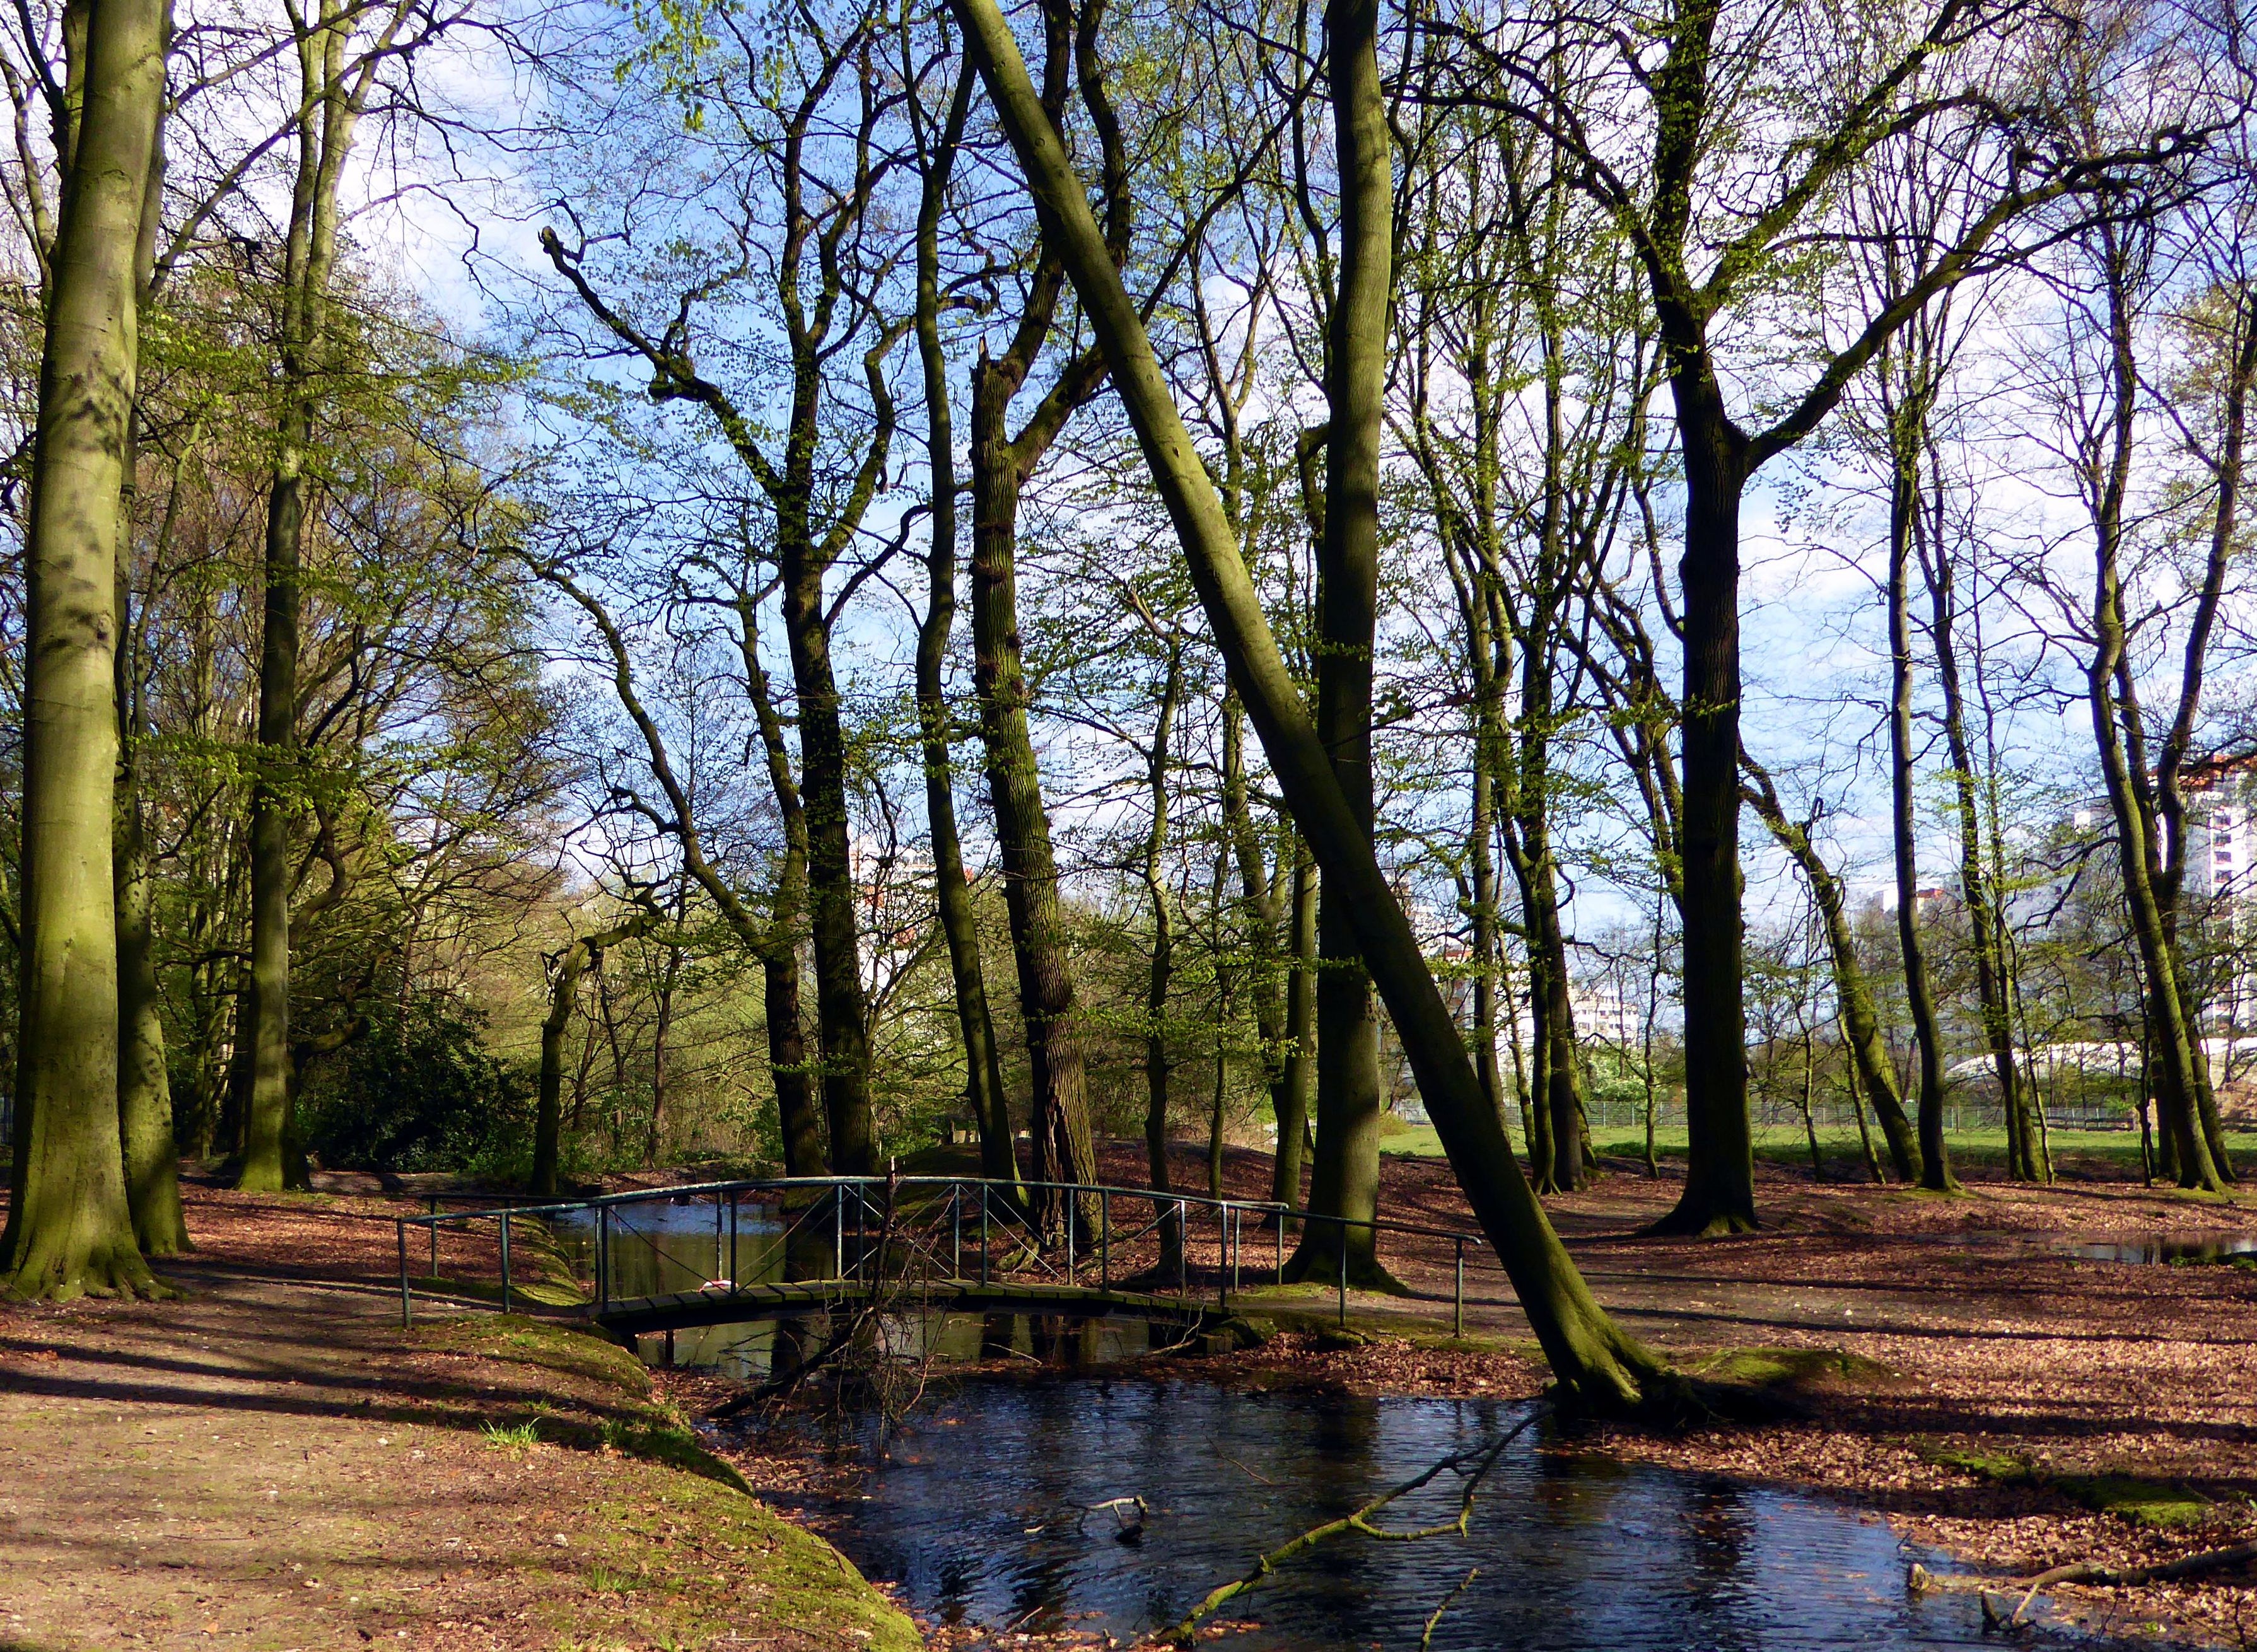
landscape, tree, water, nature, forest, creek, plant, leaf, lake, river, pond, idyllic, spring, reflection, scenic, autumn, park, season, waterway, wetland, woodland, habitat, waters, rural area, bridge forest, natural environment, woody plant, bayou